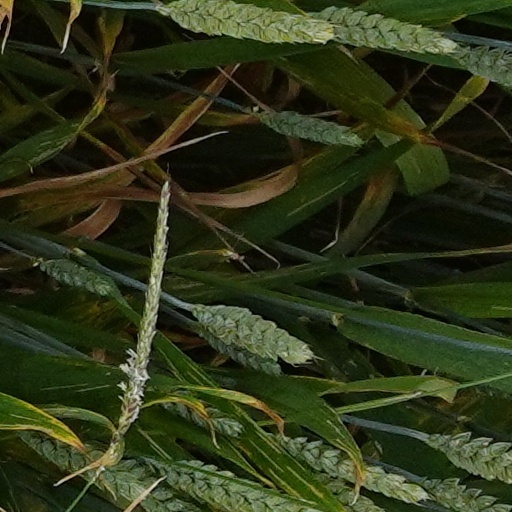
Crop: wheat